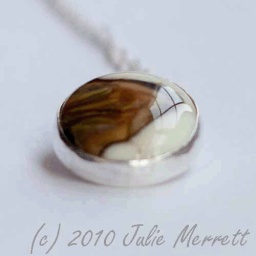
glass cabochon set in silver on a trace chain